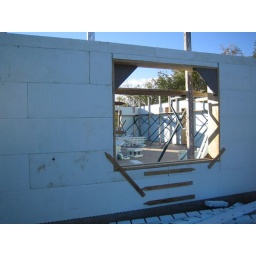
Walls are stacked, window and door openings framed, interior scaffold in place ready to pour.